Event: Nepal Earthquake
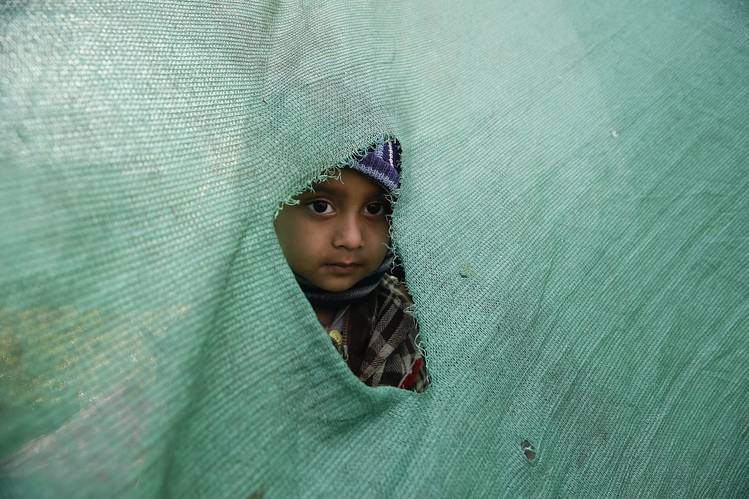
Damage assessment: no_damage